Marin Šego

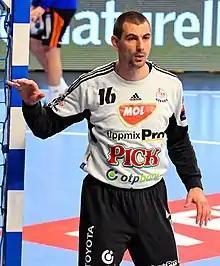
Šego with SC Pick Szeged in 2017

He participated at the 2019 World Championship and the 2020 European Championship with Croatia.